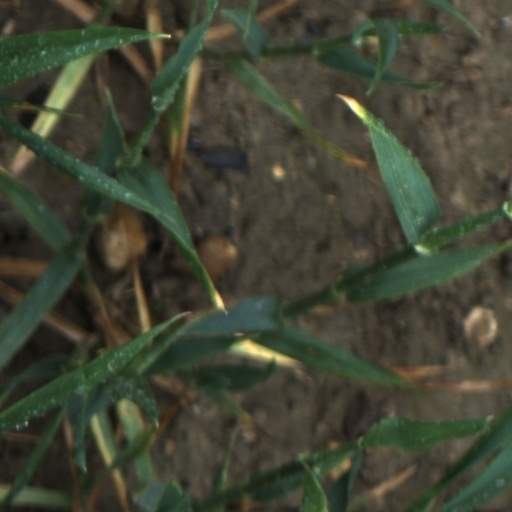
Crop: wheat